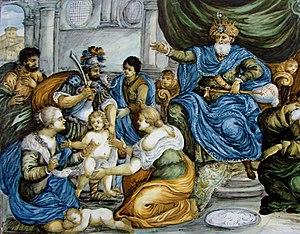
Assiette représentant le jugement de Salomon, décor grand feu polychrome, 18ème siècle, Castelli, Italie. Musée des Beaux-Arts de Lille.